Thames Valley Police

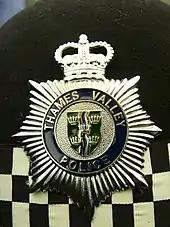
The Thames Valley Police cap badge

The headquarters of Thames Valley Police is at Oxford Road, Kidlington, Oxfordshire. Thames Valley Police has 48 police stations, with 16 front counters open to the public.